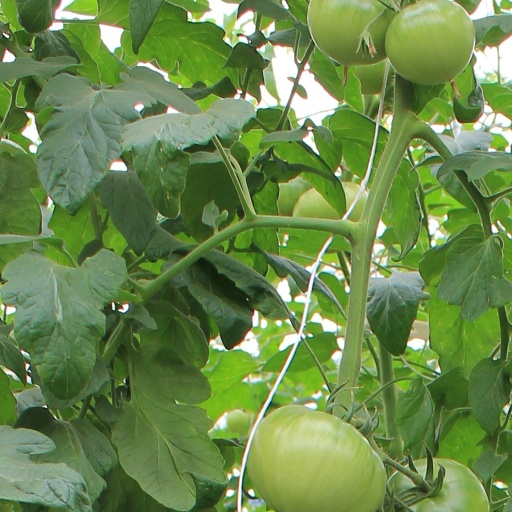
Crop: tomato